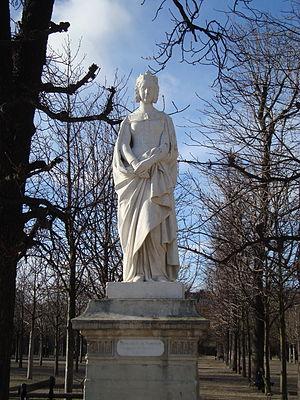
Les Reines de France et Femmes illustres sont une série de vingt sculptures présentées en plein-air depuis le milieu du XIXᵉ siècle dans le jardin du Luxembourg à Paris, en France. Elle apparaît comme une version féminine de la série des Hommes illustres au palais du Louvre, construite à la même époque.
Cet article recense les personnalités féminines représentées dans la statuaire publique à Paris, en France.
Honoré Jean Aristide Husson, né à Paris le 1ᵉʳ juillet 1803, et mort à Meudon le 30 juillet 1864, est un sculpteur français.